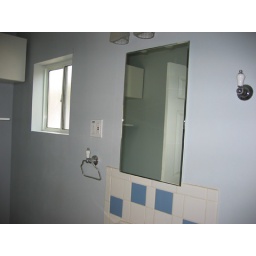
This view shows the mirror above the sink and to the left, can be seen, the edge tag K over tag L